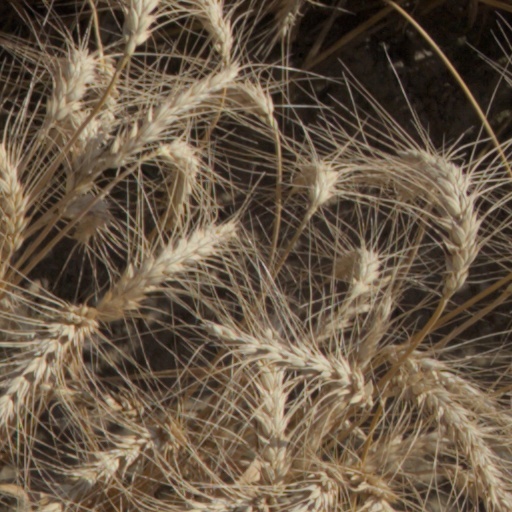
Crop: wheat